Ni una menos

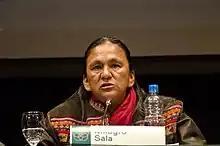
Milagro Sala, a figure in Argentine social and political spheres.

On the other hand, Ni Una Menos strategically establishes itself as a movement against gender based violence. While many members of the movement champion for other aspects of women's liberation, such as abortion rights and LGBTQ+ rights, the movement has not adopted an official position for either of these. However, there still are strong indicators that the rise of the Ni Una Menos movement facilitated the abortion legalization process in Argentina. Conservative and religious sectors across Latin America have opposed the overlap between people that support the Ni Una Menos movement and these other rights.